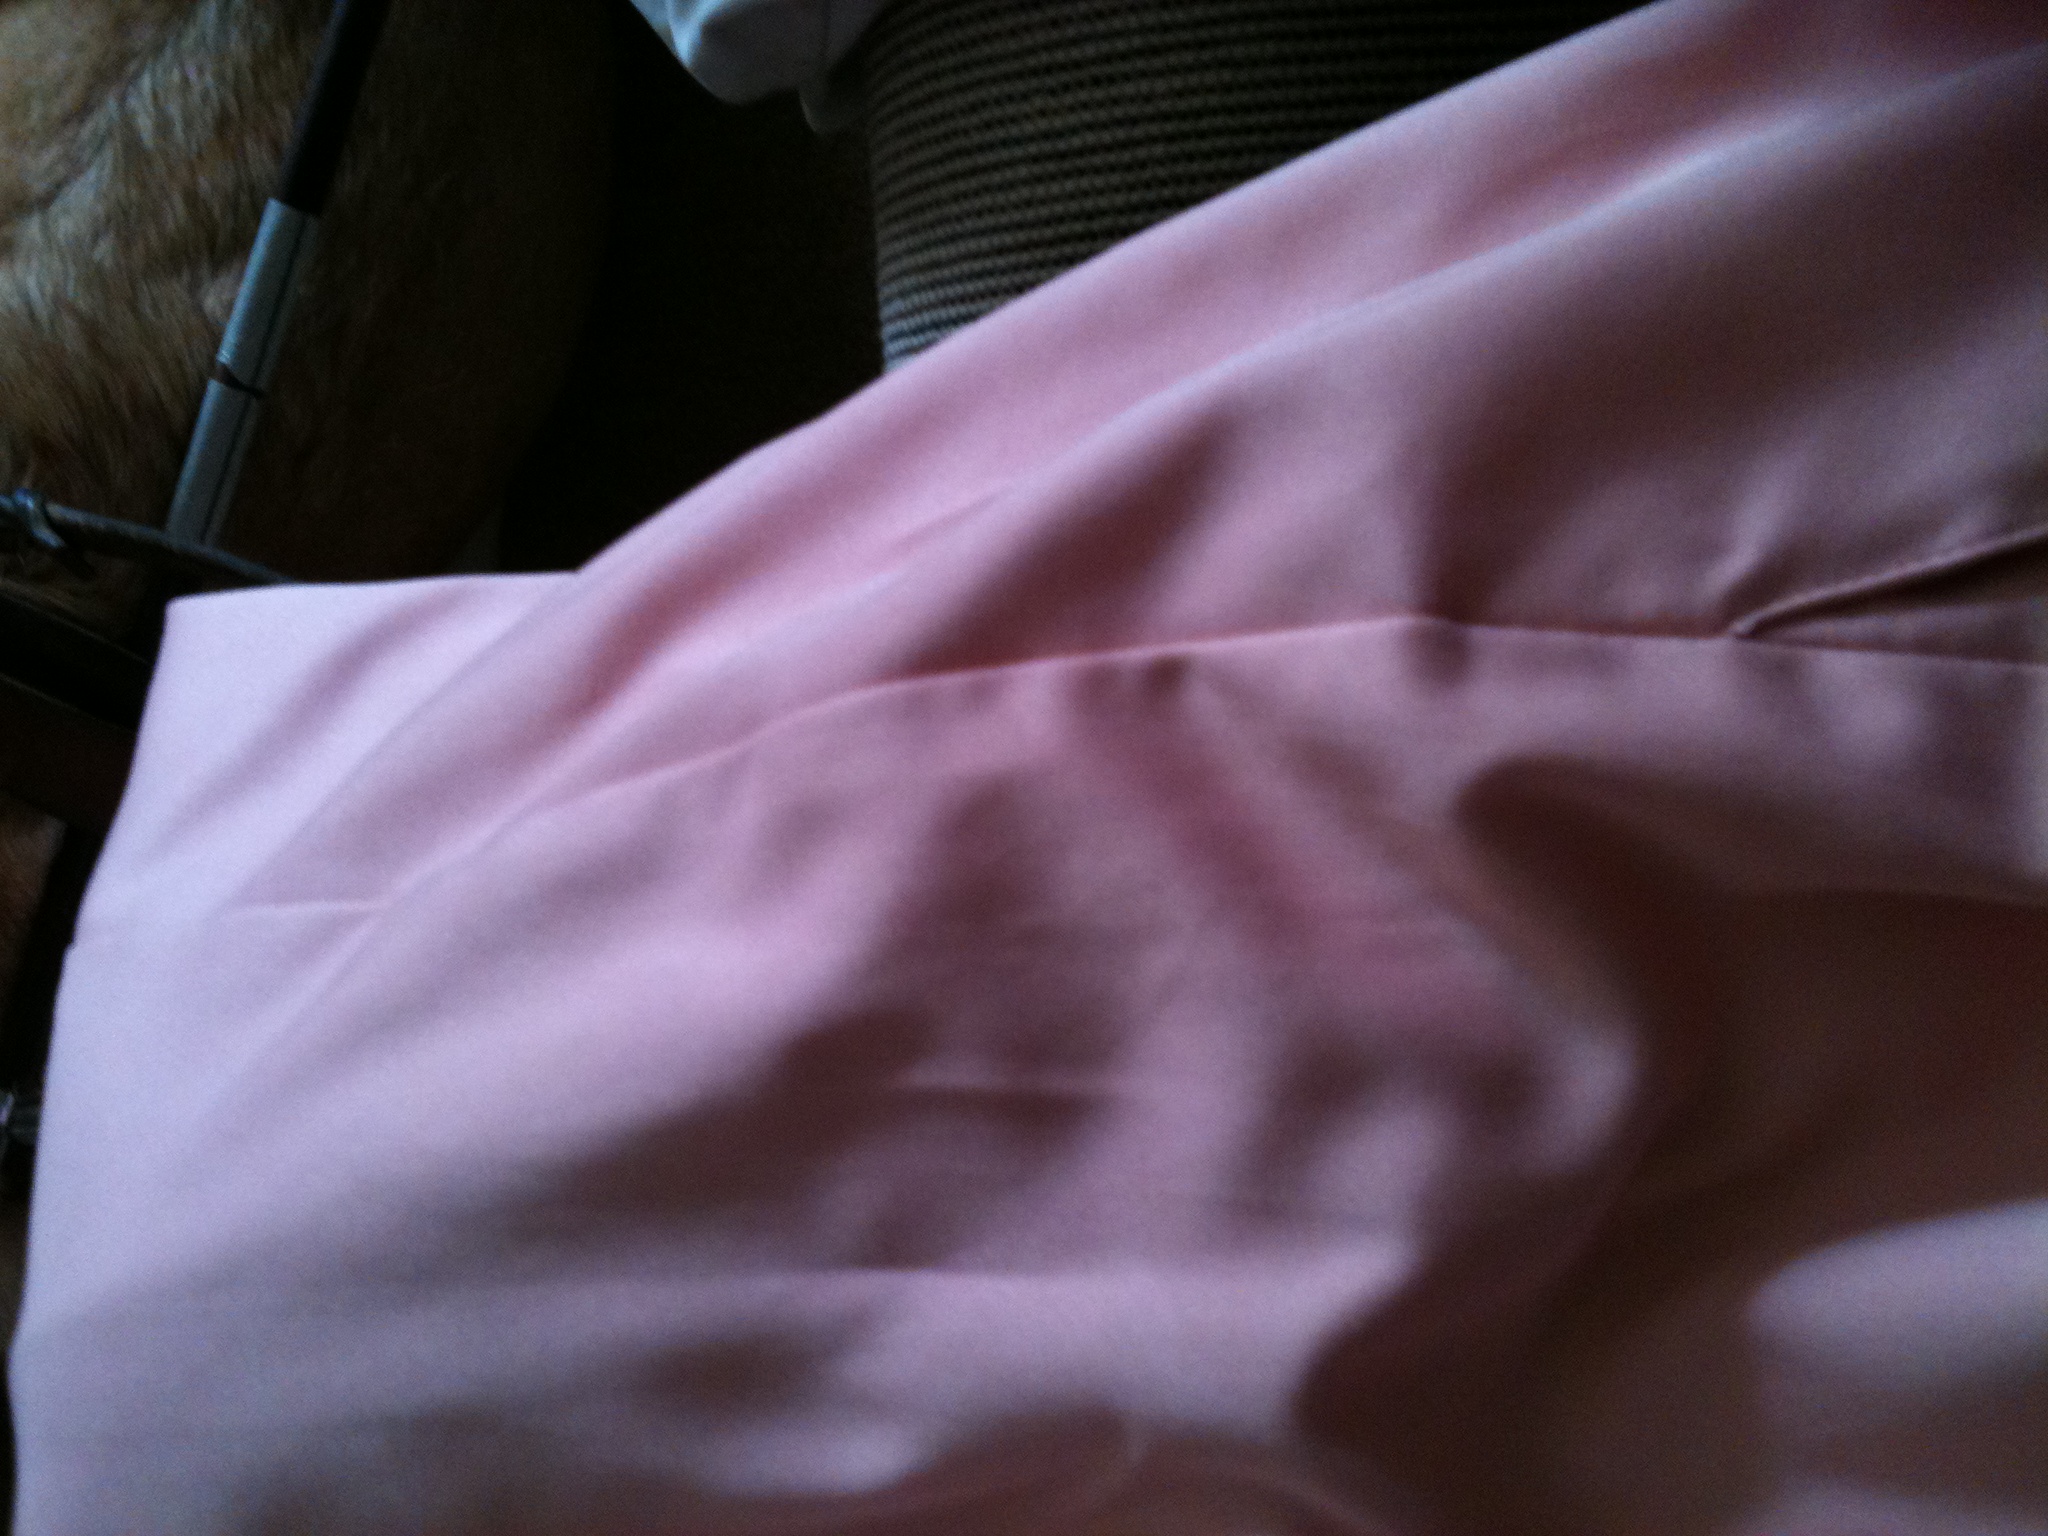Question: What color are these pants?
Answer: pink